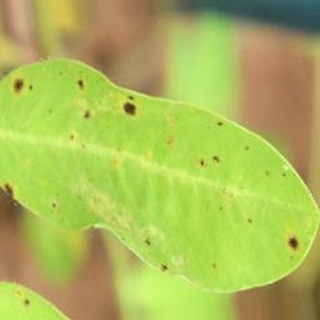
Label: groundnut_late_leaf_spot